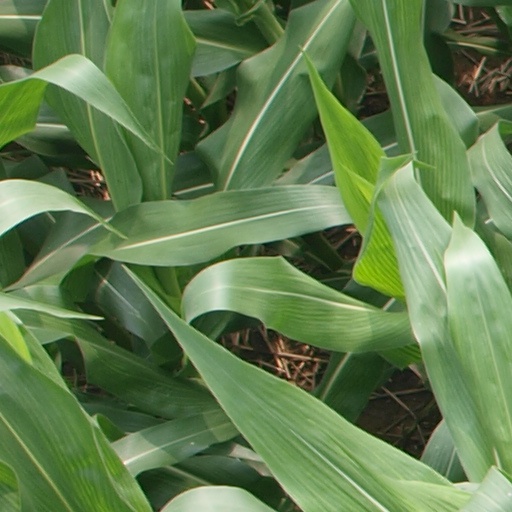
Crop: maize; corn